North Hudson County Railway

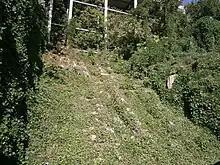
Site of the Weehawken Wagon Lift

Two funicular wagon lifts were built in 1893. The Hoboken lift travelled from near the foot of Paterson Plank Road to Ferry Street,